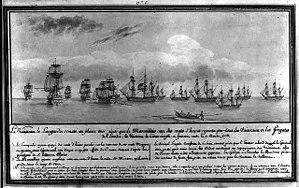
Le vaisseau le Languedoc rematé en pleine mer ainsi que le Marseillois avec des mats d'hunes rejoints par tous les vaisseaux et les frégates de l'escadre, le vaisseau le César excepté